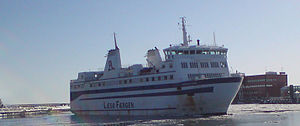
M/F Margrete Læsø
M/F Margrete Læsø i Frederikshavn Havn
Færgen Margrete Læsø i Frederikshavn havn.
M/F Margrete Læsø er en dansk færge, med hjemsted i Vesterø. Den sejler mellem Frederikshavn og Læsø med en overfartstid på ca. 90 minutter. Færgen kan rumme op til 76 personbiler og 589 passagerer.